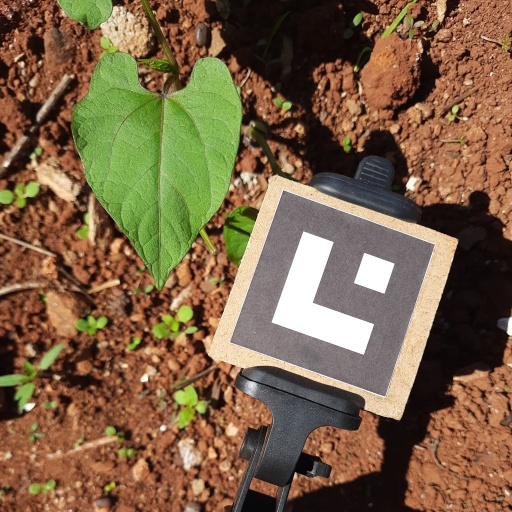
Observations: flat surface, no eating holes, under sunlight